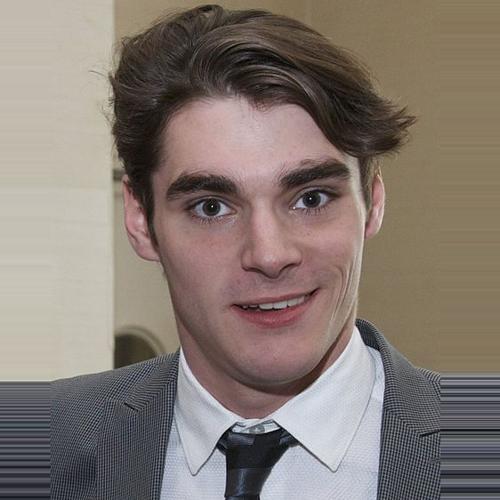
Age: 21